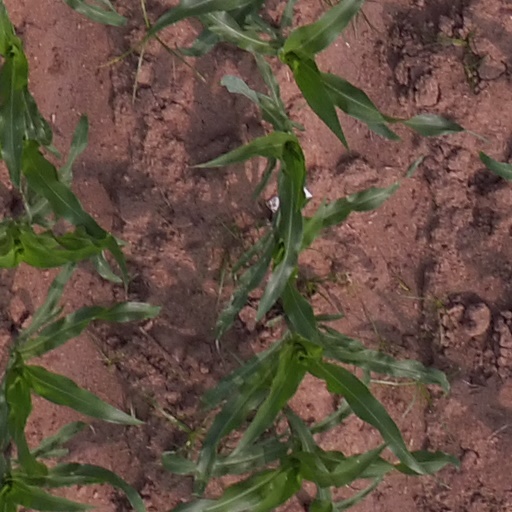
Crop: maize; corn